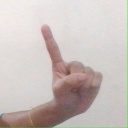
अक्षर: ए